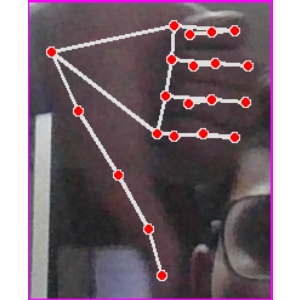
अक्षर: फ